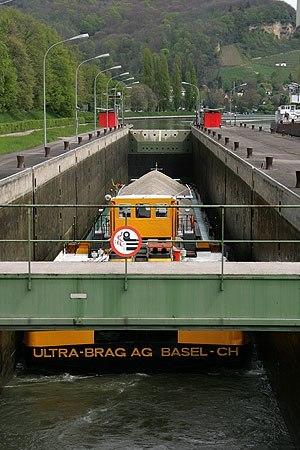
Écluse de Birsfelden